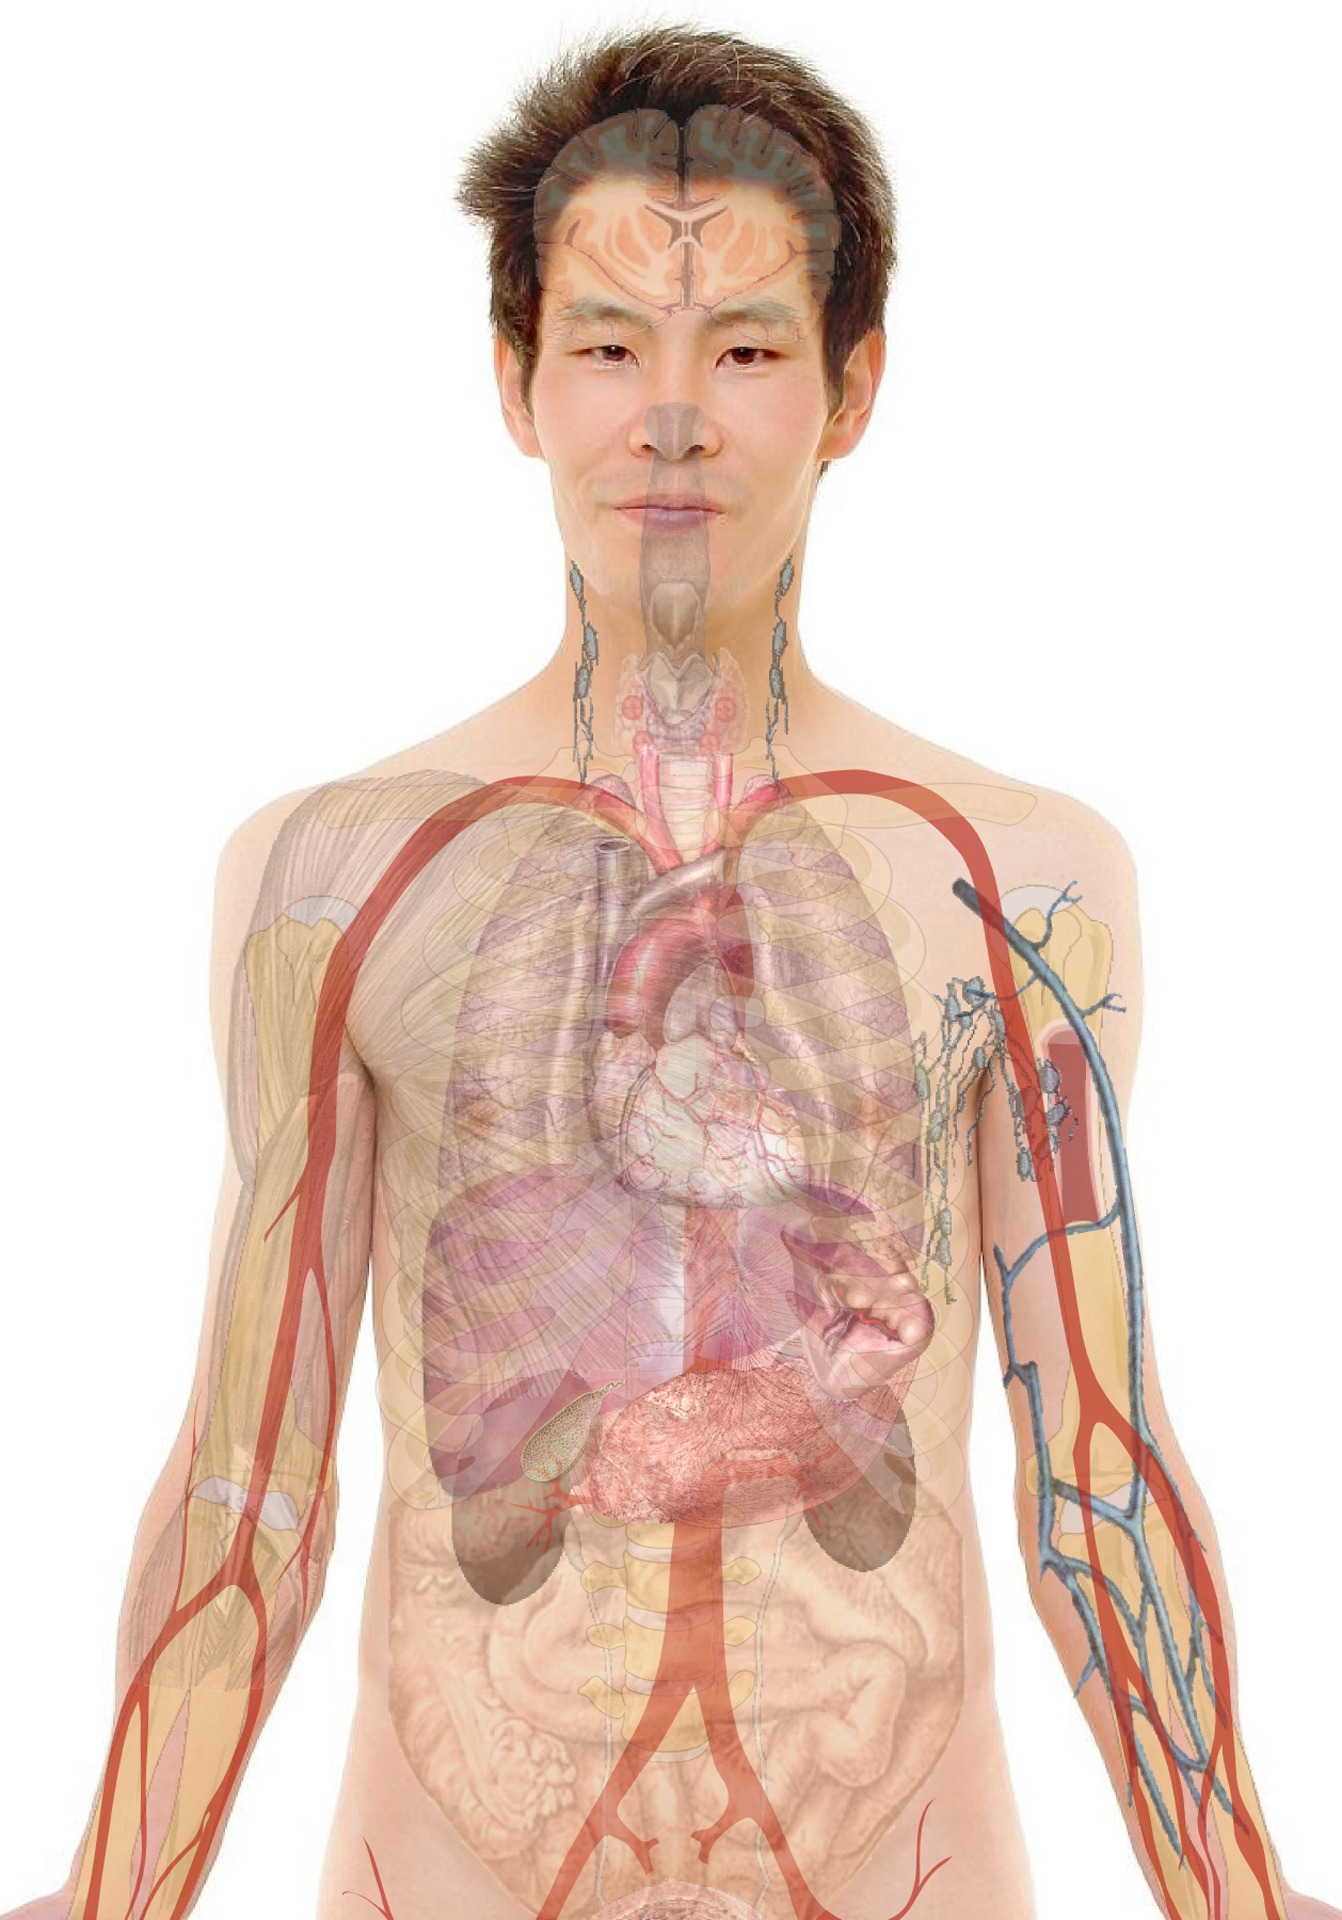
man, trunk, heart, biology, human, arm, skull, muscle, bone, mouth, chest, lung, human body, face, eyes, science, neck, head, skin, lips, brain, anatomy, organ, body, teaching, stomach, medical, liver, nursing, abdomen, sense, kidneys, schema, organs